Galin Nikiforov

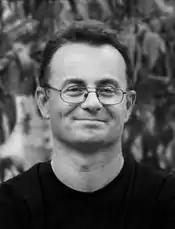
Galin Nikiforov

Galin Nikiforov is a contemporary Bulgarian writer. He was born in 1968 and lives in Dobrich, Bulgaria. He graduated from the Technical University of Plovdiv and the University of Economics Varna. He has worked as an engineer in the industry since 1993. He is married and has a daughter. In 2011 his book "Losers" Summer' won the biggest literature competition in the country - "Novel of the Year". A month later his latest novel "The House of Clowns" won the Elias Canetti Award.